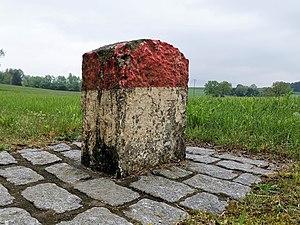
Borne kilométrique sur la Nationale 13 (route des Trois-Cantons) à proximité de Dippach-Gare (Grand-Duché de Luxembourg)